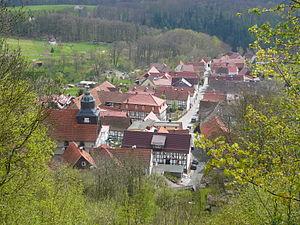
Marth est une commune allemande située dans l'arrondissement d'Eichsfeld en Thuringe.